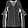
Label: Shirt